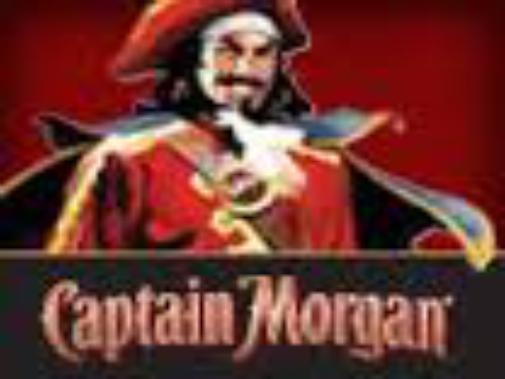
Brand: Captain Morgan
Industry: Food